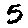
Label: 5